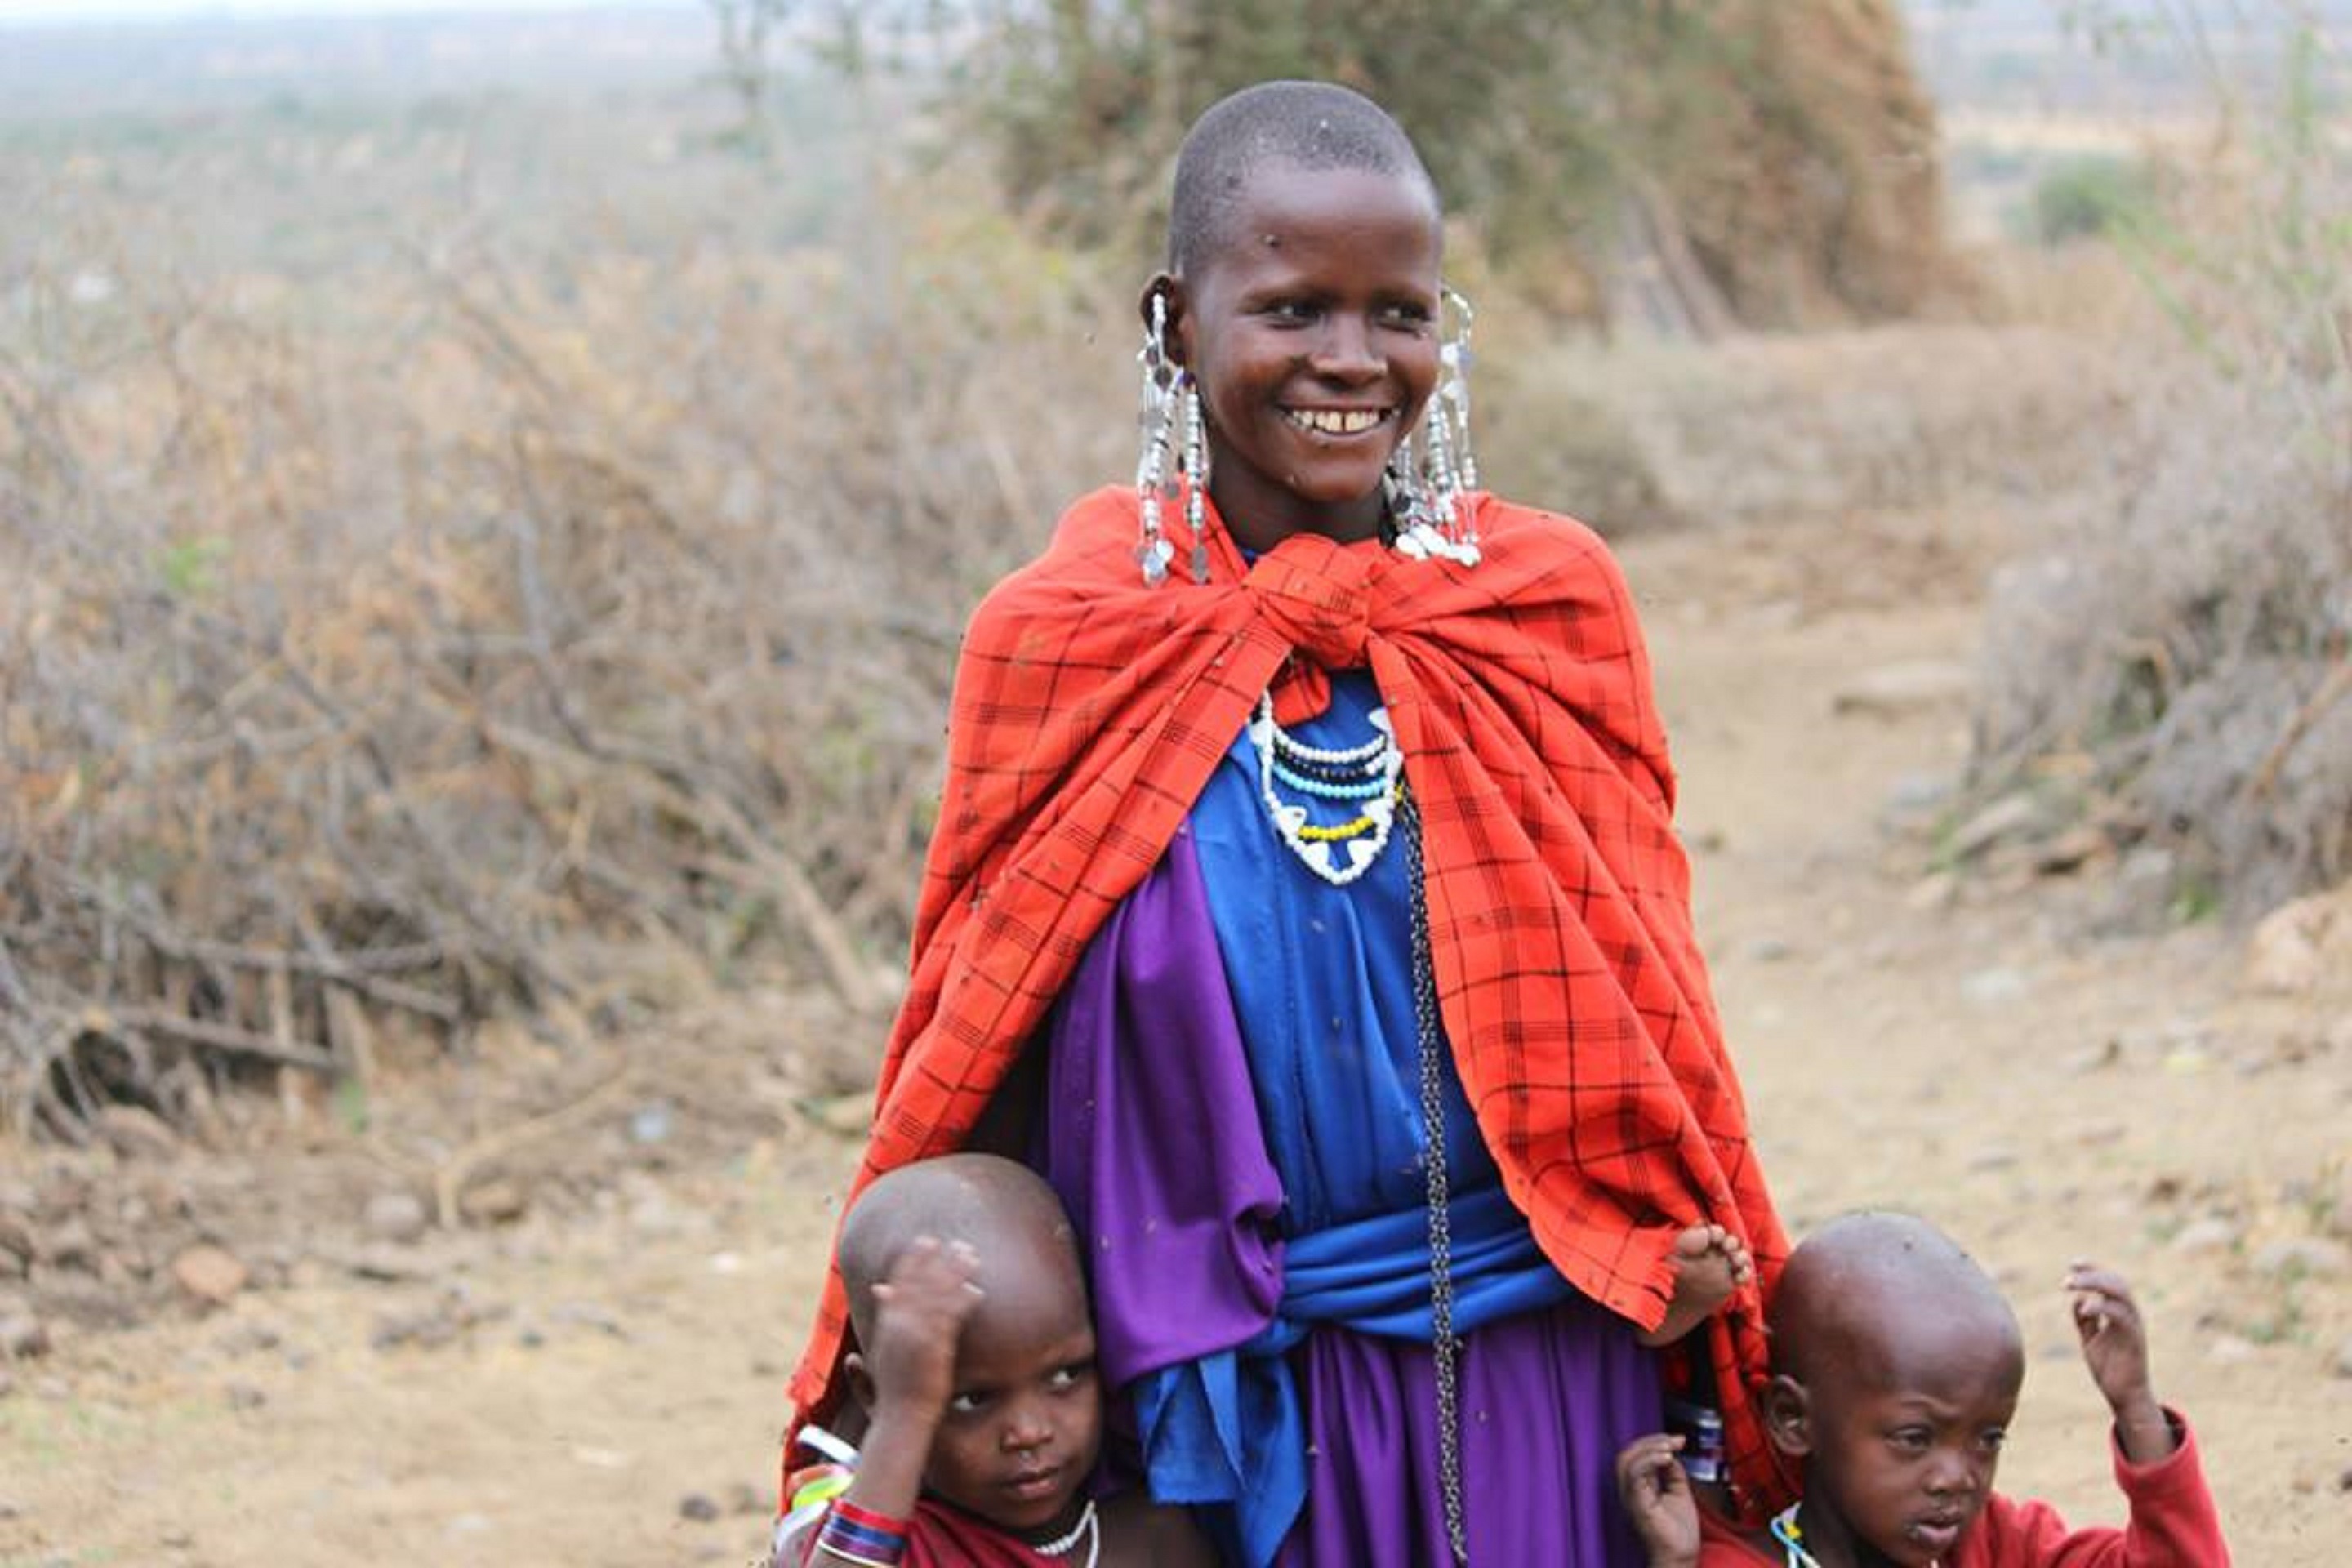
person, people, africa, child, tribe, children, mother, temple, tanzania, tradition, massai, boma, massai land